Leefe Robinson

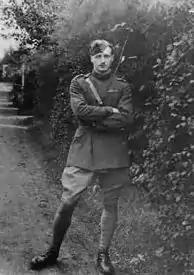
Leefe Robinson photographed at Suttons Farm in 1916

On the night of 2/3 September 1916 over Cuffley, in what was then Essex, now Hertfordshire Lieutenant Robinson, flying a converted B.E.2c night fighter No. 2693, sighted a German airship – one of 16 which had left bases in Germany for the largest airship raid of the war over England. The airship he encountered was the wooden-framed Schütte-Lanz "SL 11", although at the time and for many years after, it was misidentified as the Zeppelin "L 21".